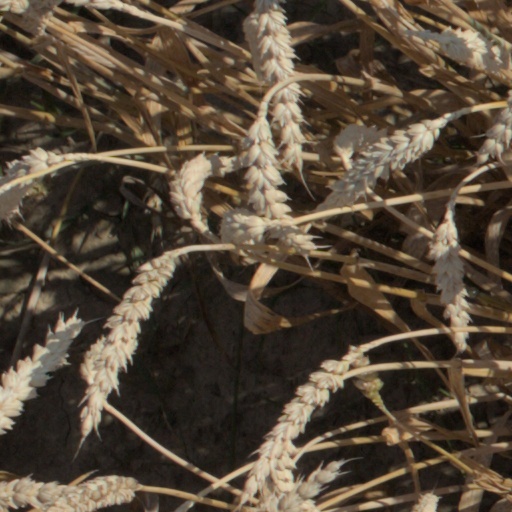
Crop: wheat